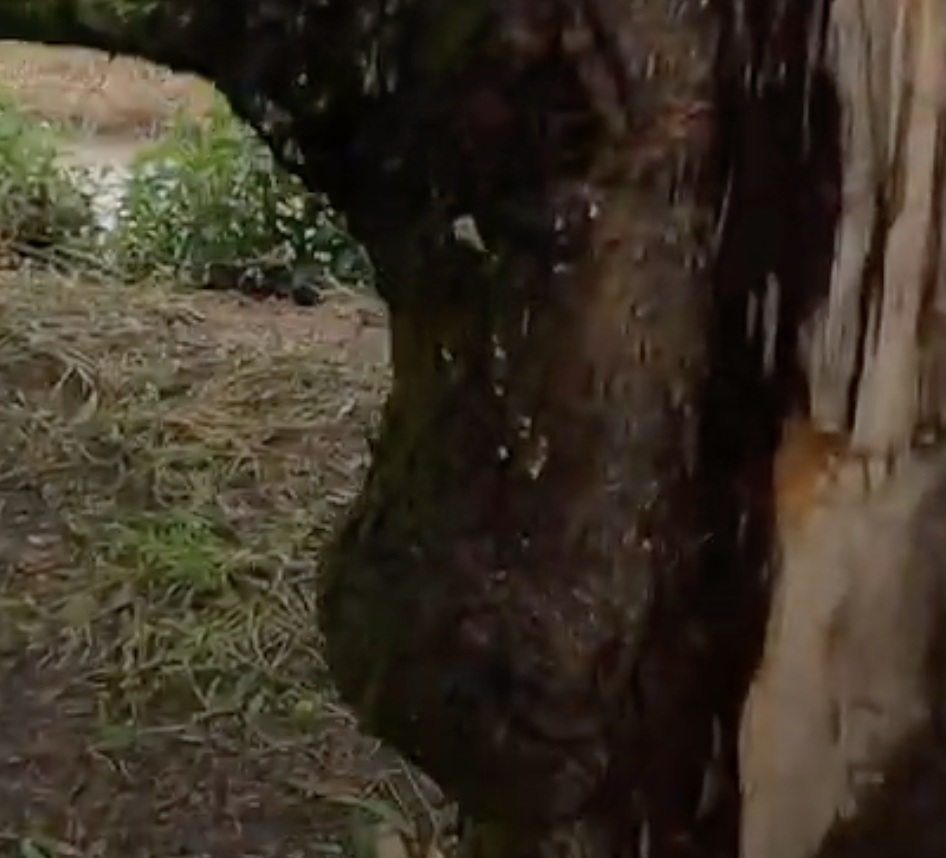
Label: stem_cracking_ gummosis